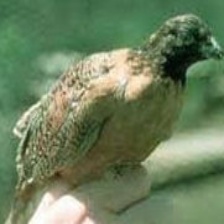
Species: MASKED BOBWHITE
Scientific name: COLINUS VIRGINIANUS RIDGWAYI
ImageNet parent category: quail